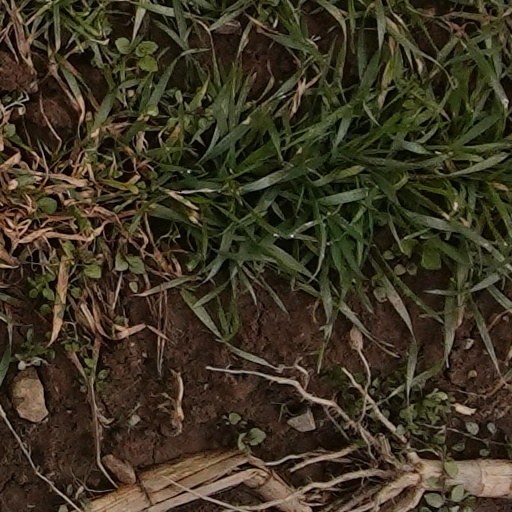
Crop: wheat